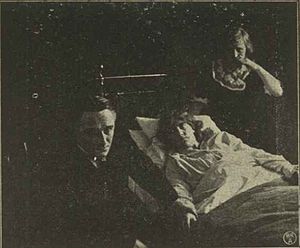
Syndens datter
Dødens Stund
Fra 1916 stumfilmen: ""Syndens Datter"". (DK: 1916). Marketingsbrochure."
Syndens Datter er en dansk stumfilm fra 1916, instrueret af August Blom og produceret af Nordisk Film Kompagni. Filmens manuskript er skrevet af Agnete von Prangen.